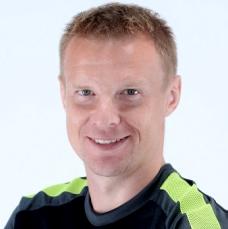
Age: 34